Jack Kornfield

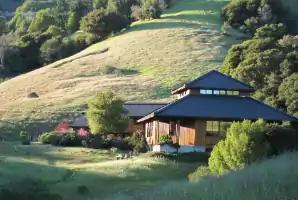
Spirit Rock Meditation Center founded by Kornfield in 1988

Kornfield has worked to make Buddhism accessible for Westerners. He has focused on combining loving kindness and self compassion with the practice of mindfulness, and incorporating together the wisdom of Eastern and Western psychology.